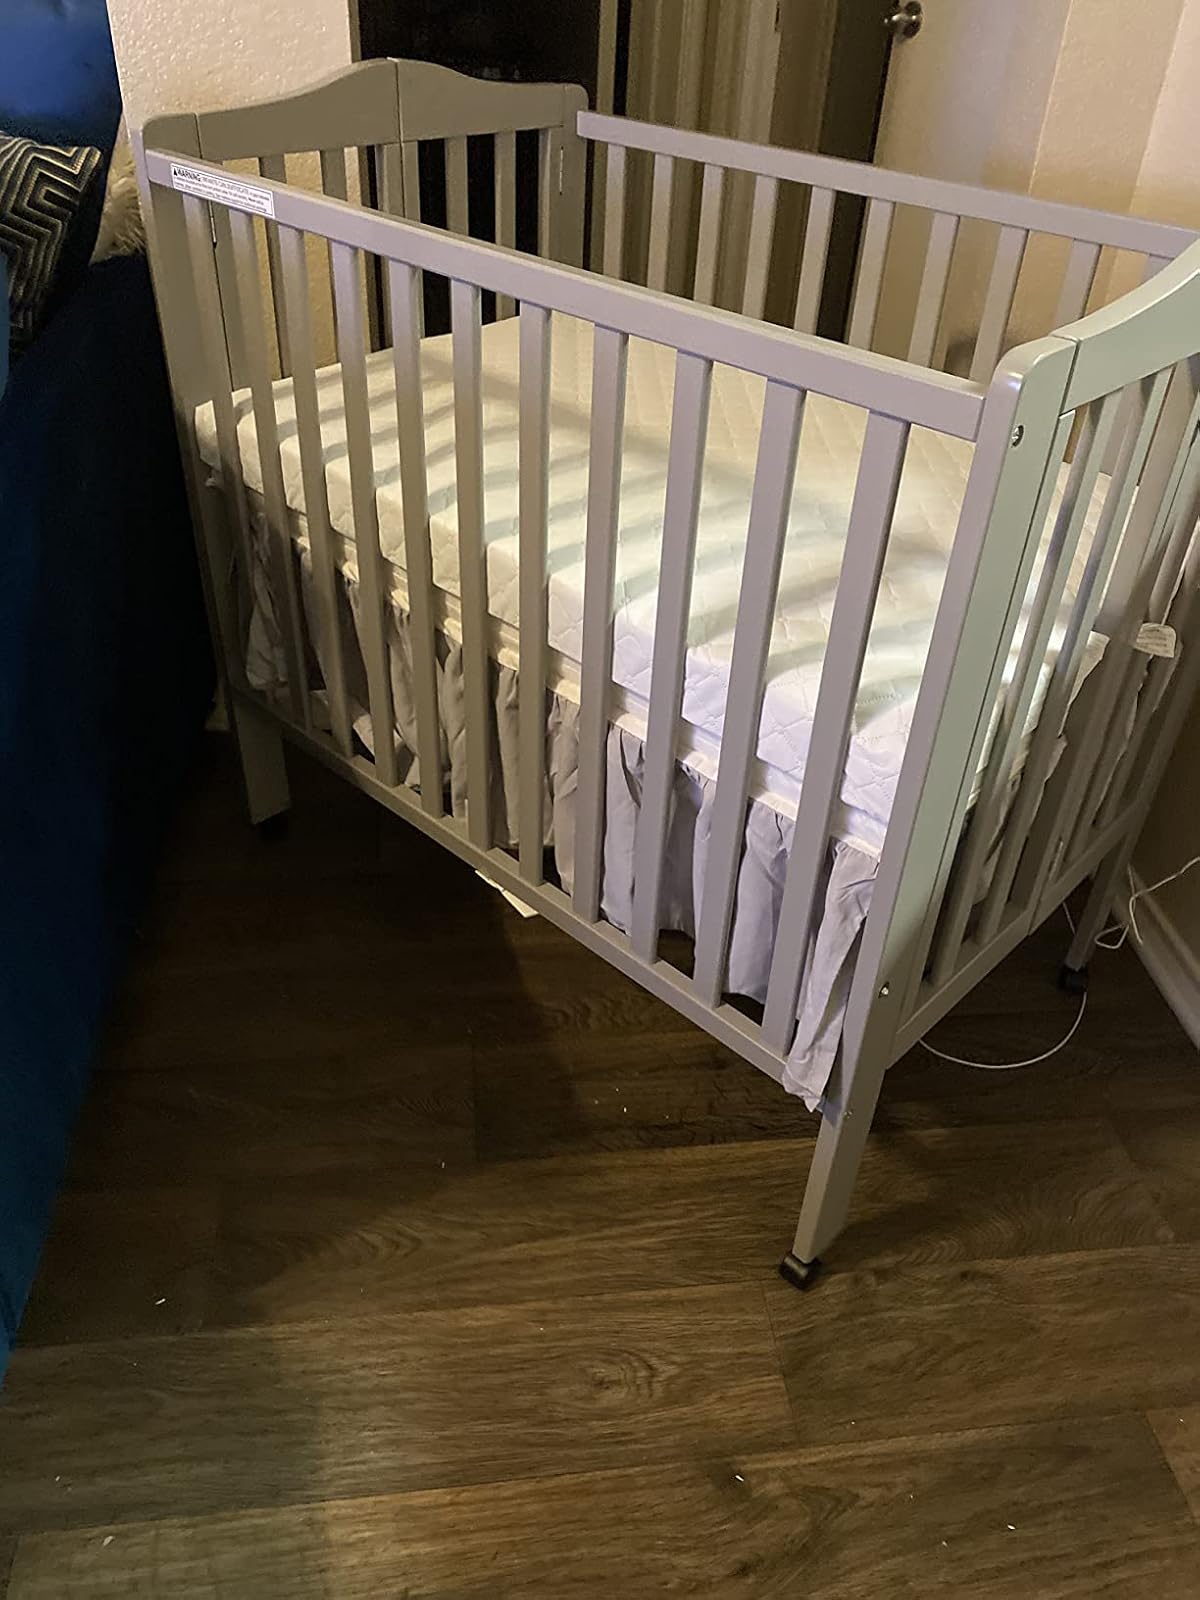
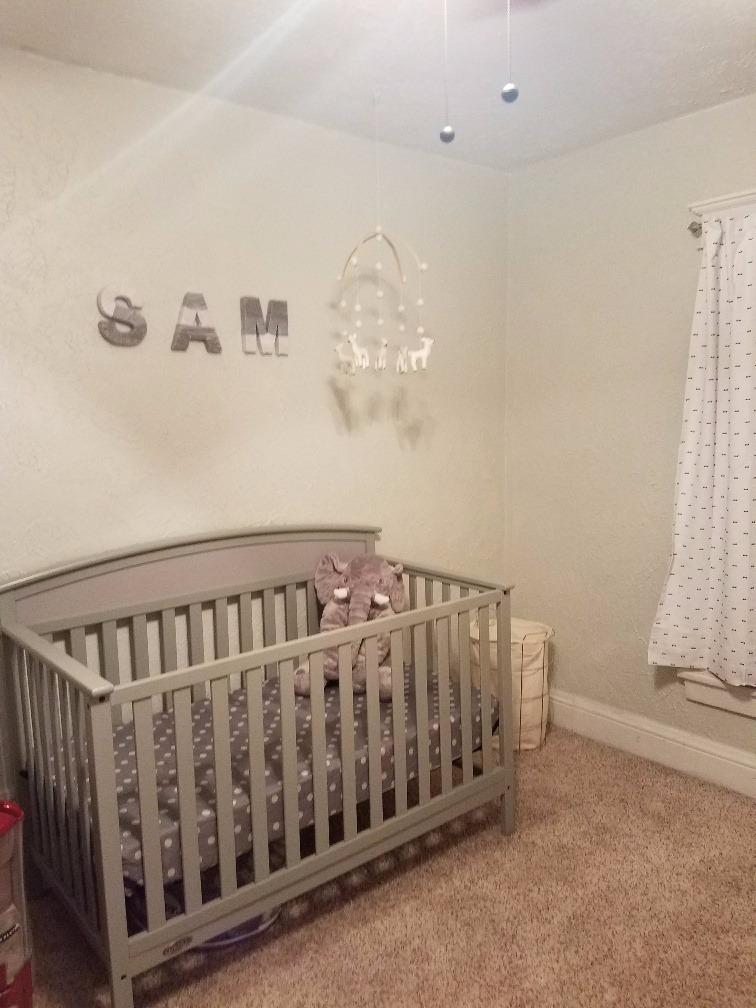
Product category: products_crib
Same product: no